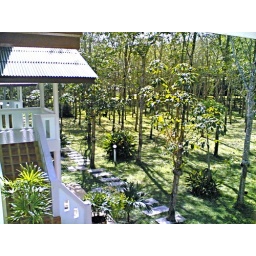
house in rubber tree plantation